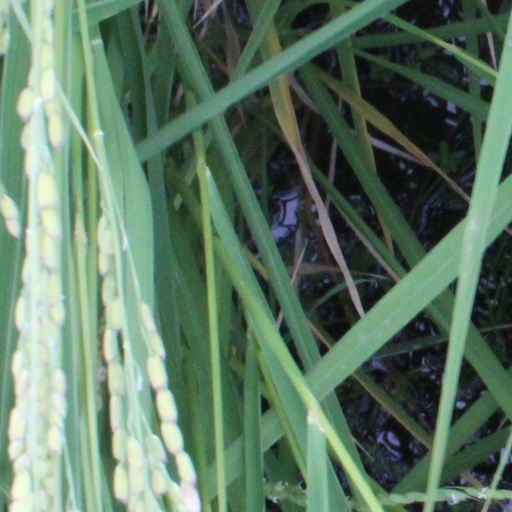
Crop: rice